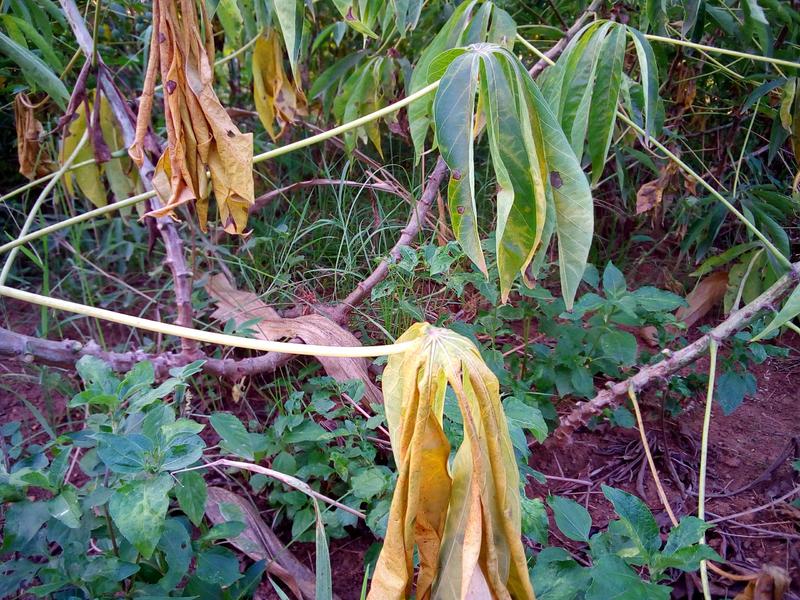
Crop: cassava
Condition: brown_streak_disease